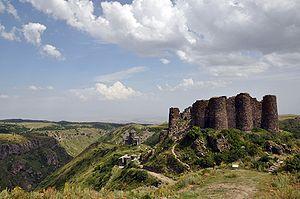
Amberd est un site arménien du marz d'Aragatsotn constitué d'une forteresse et de l'église de Vahramashen.